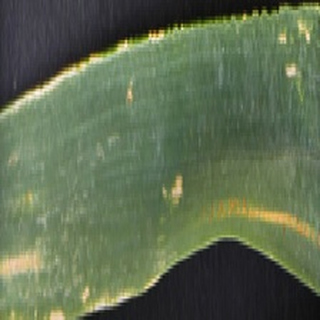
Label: wheat_yellow_rust